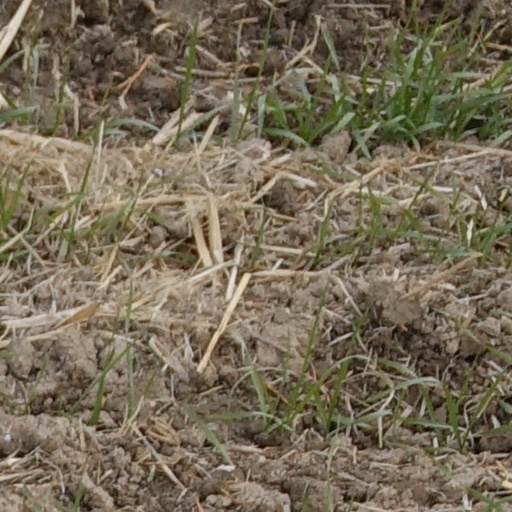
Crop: wheat